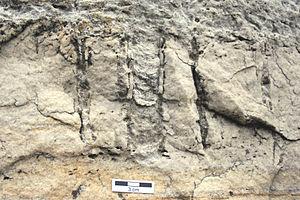
Le grès de Potsdam, formellement groupe de Potsdam, est une formation géologique datant du milieu à la fin du Cambrien située au nord des états américains de New York et du Vermont) ainsi qu'au sud du Québec. Ce grès, découvert au XIXᵉ siècle, est formé par cimentation de grains de quartz. Il est utilisé dans la construction, les réfractaires et les garnitures de fours pour la fusion des métaux.